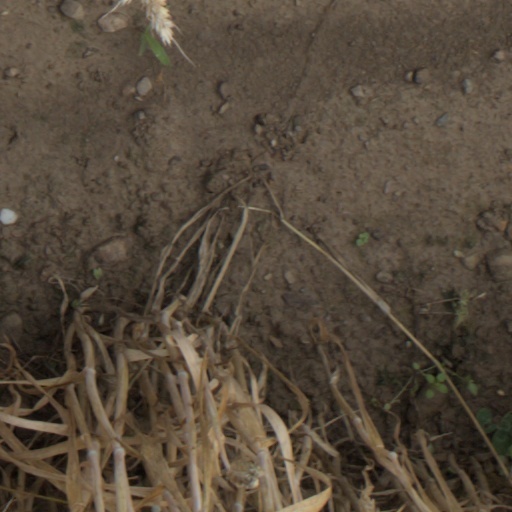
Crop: wheat